Mateusz Rudyk

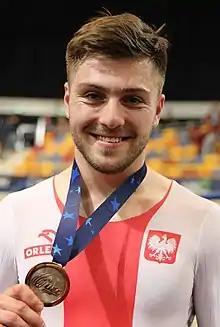
Mateusz Rudyk in 2019

Mateusz Rudyk (born 20 July 1995 in Oława) is a Polish track cyclist, who competes in sprinting events. He won the gold medal at the 2016 UEC European Track Championships in the team sprint. He will compete at the 2024 Paris Olympics in the Men's keirin on 11 August 2024.